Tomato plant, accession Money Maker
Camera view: bottom (45 deg); turntable rotation: 90 degrees
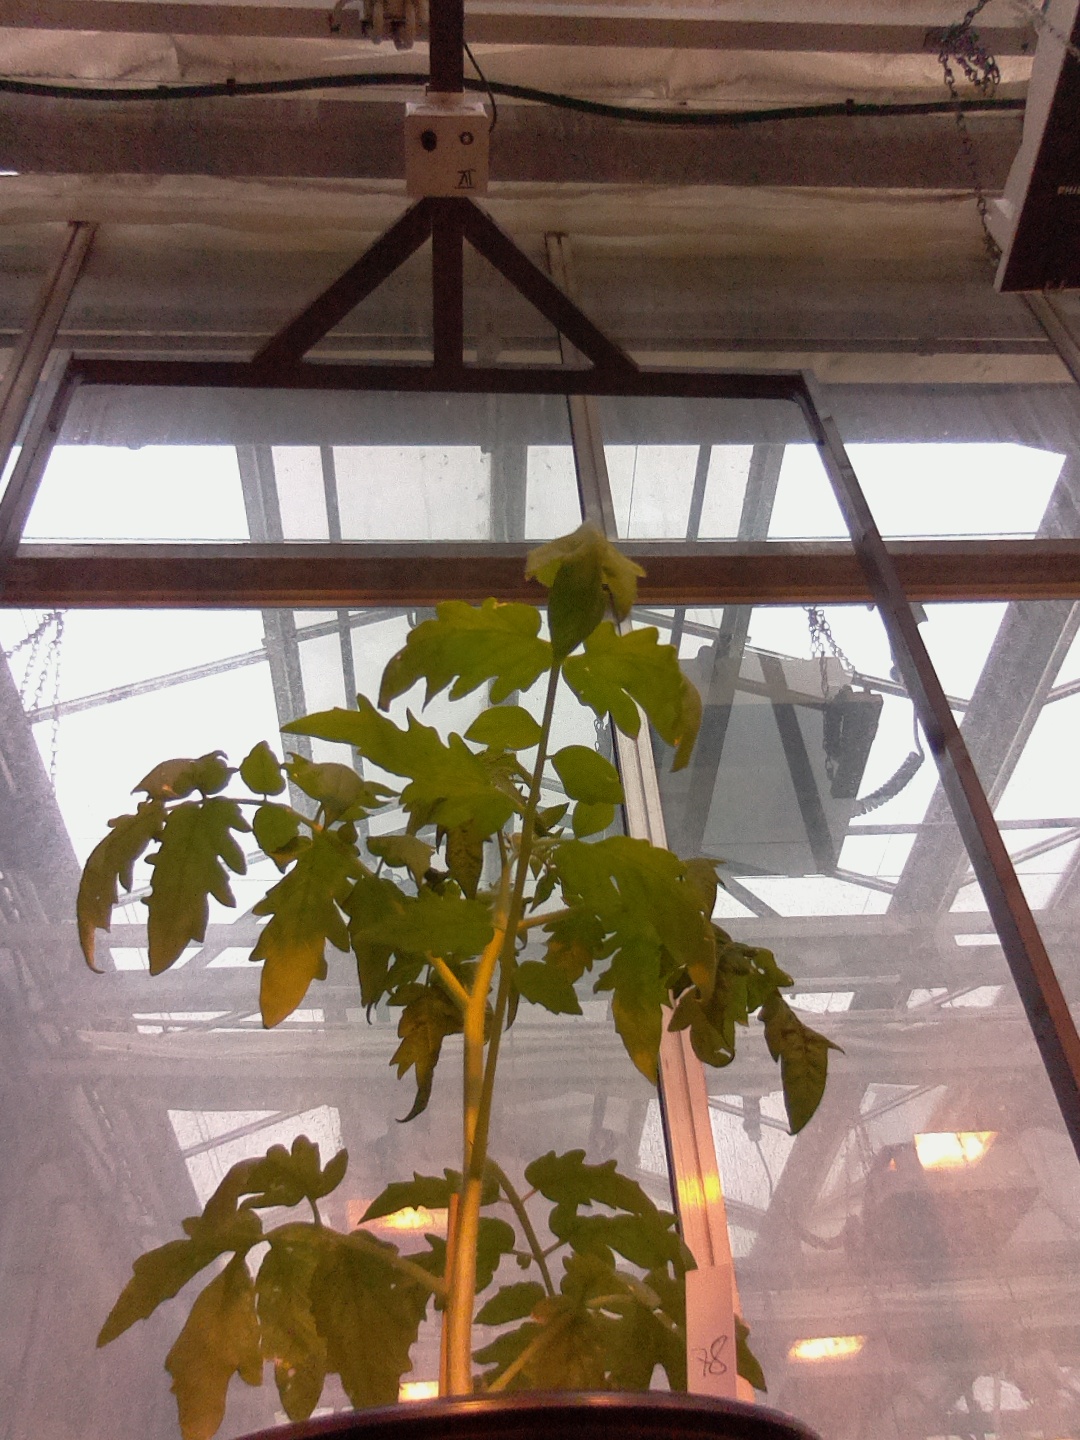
BBCH growth stage 14: 8 of true leaves visible